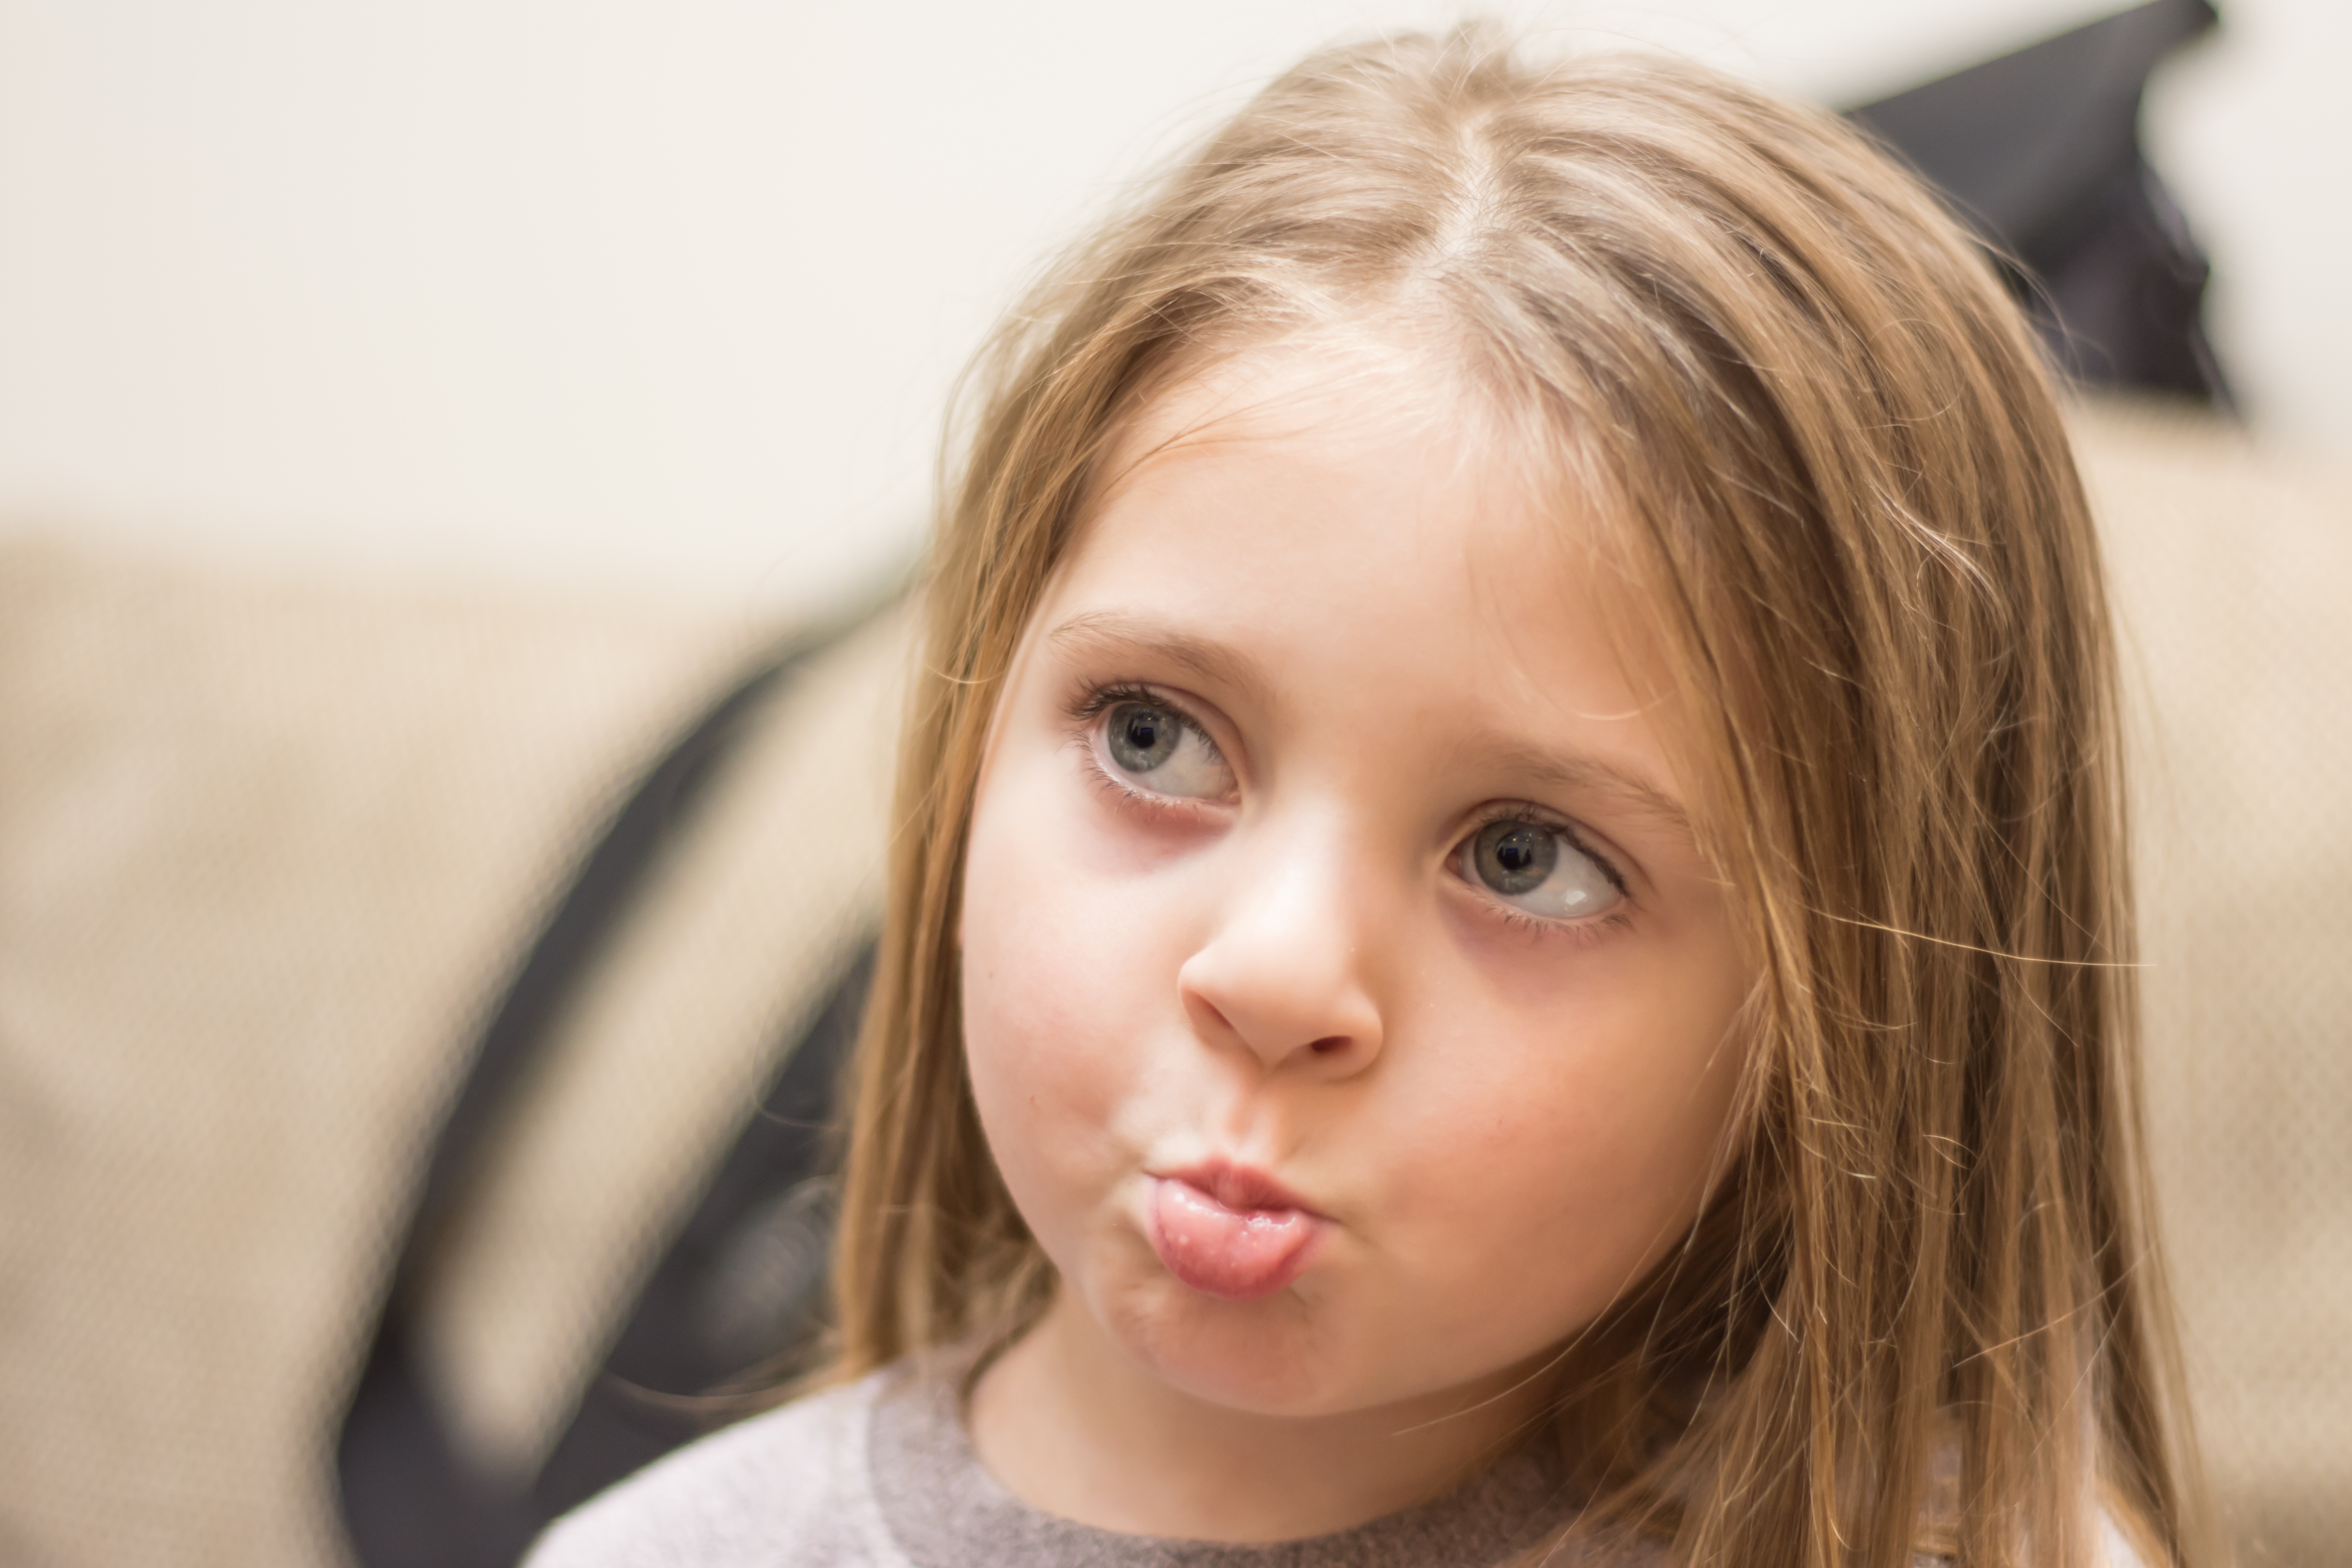
person, girl, woman, hair, photography, kid, cute, female, portrait, model, young, youth, child, facial expression, childhood, lip, hairstyle, smiling, smile, long hair, close up, human body, face, nose, children, fun, happy, happiness, eye, innocence, head, little, skin, beauty, joy, blond, organ, emotion, brown hair, portrait photography